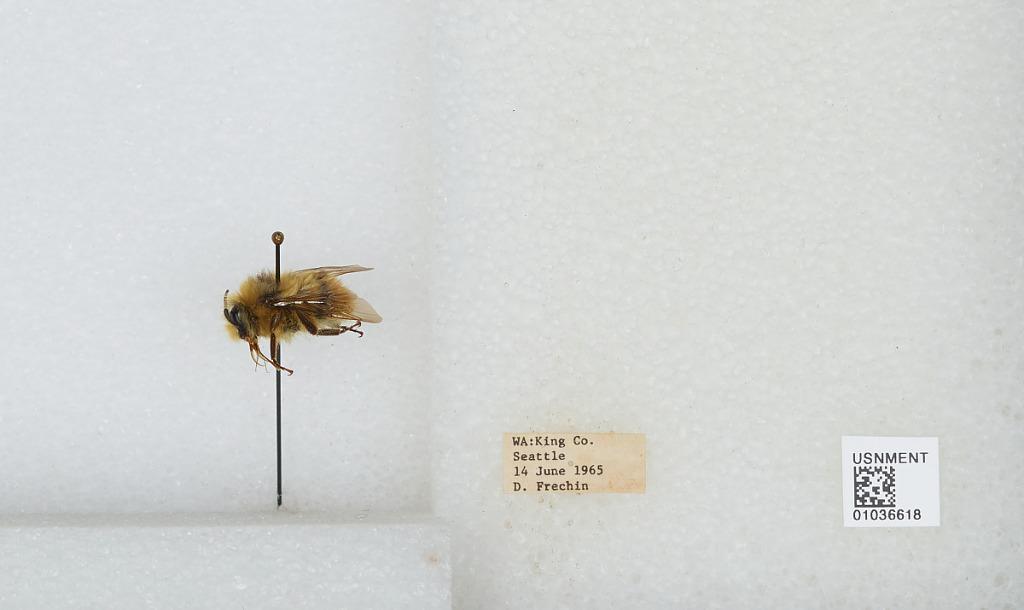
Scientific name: Bombus (Pyrobombus) mixtus Cresson
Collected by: D. Frechin
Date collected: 1965-6-14
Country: United States
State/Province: Washington
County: King
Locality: Seattle
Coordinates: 47.6097, -122.333